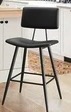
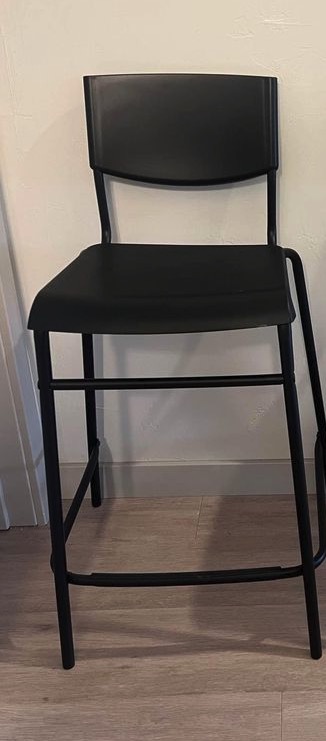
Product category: stool
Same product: no